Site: brandenburg
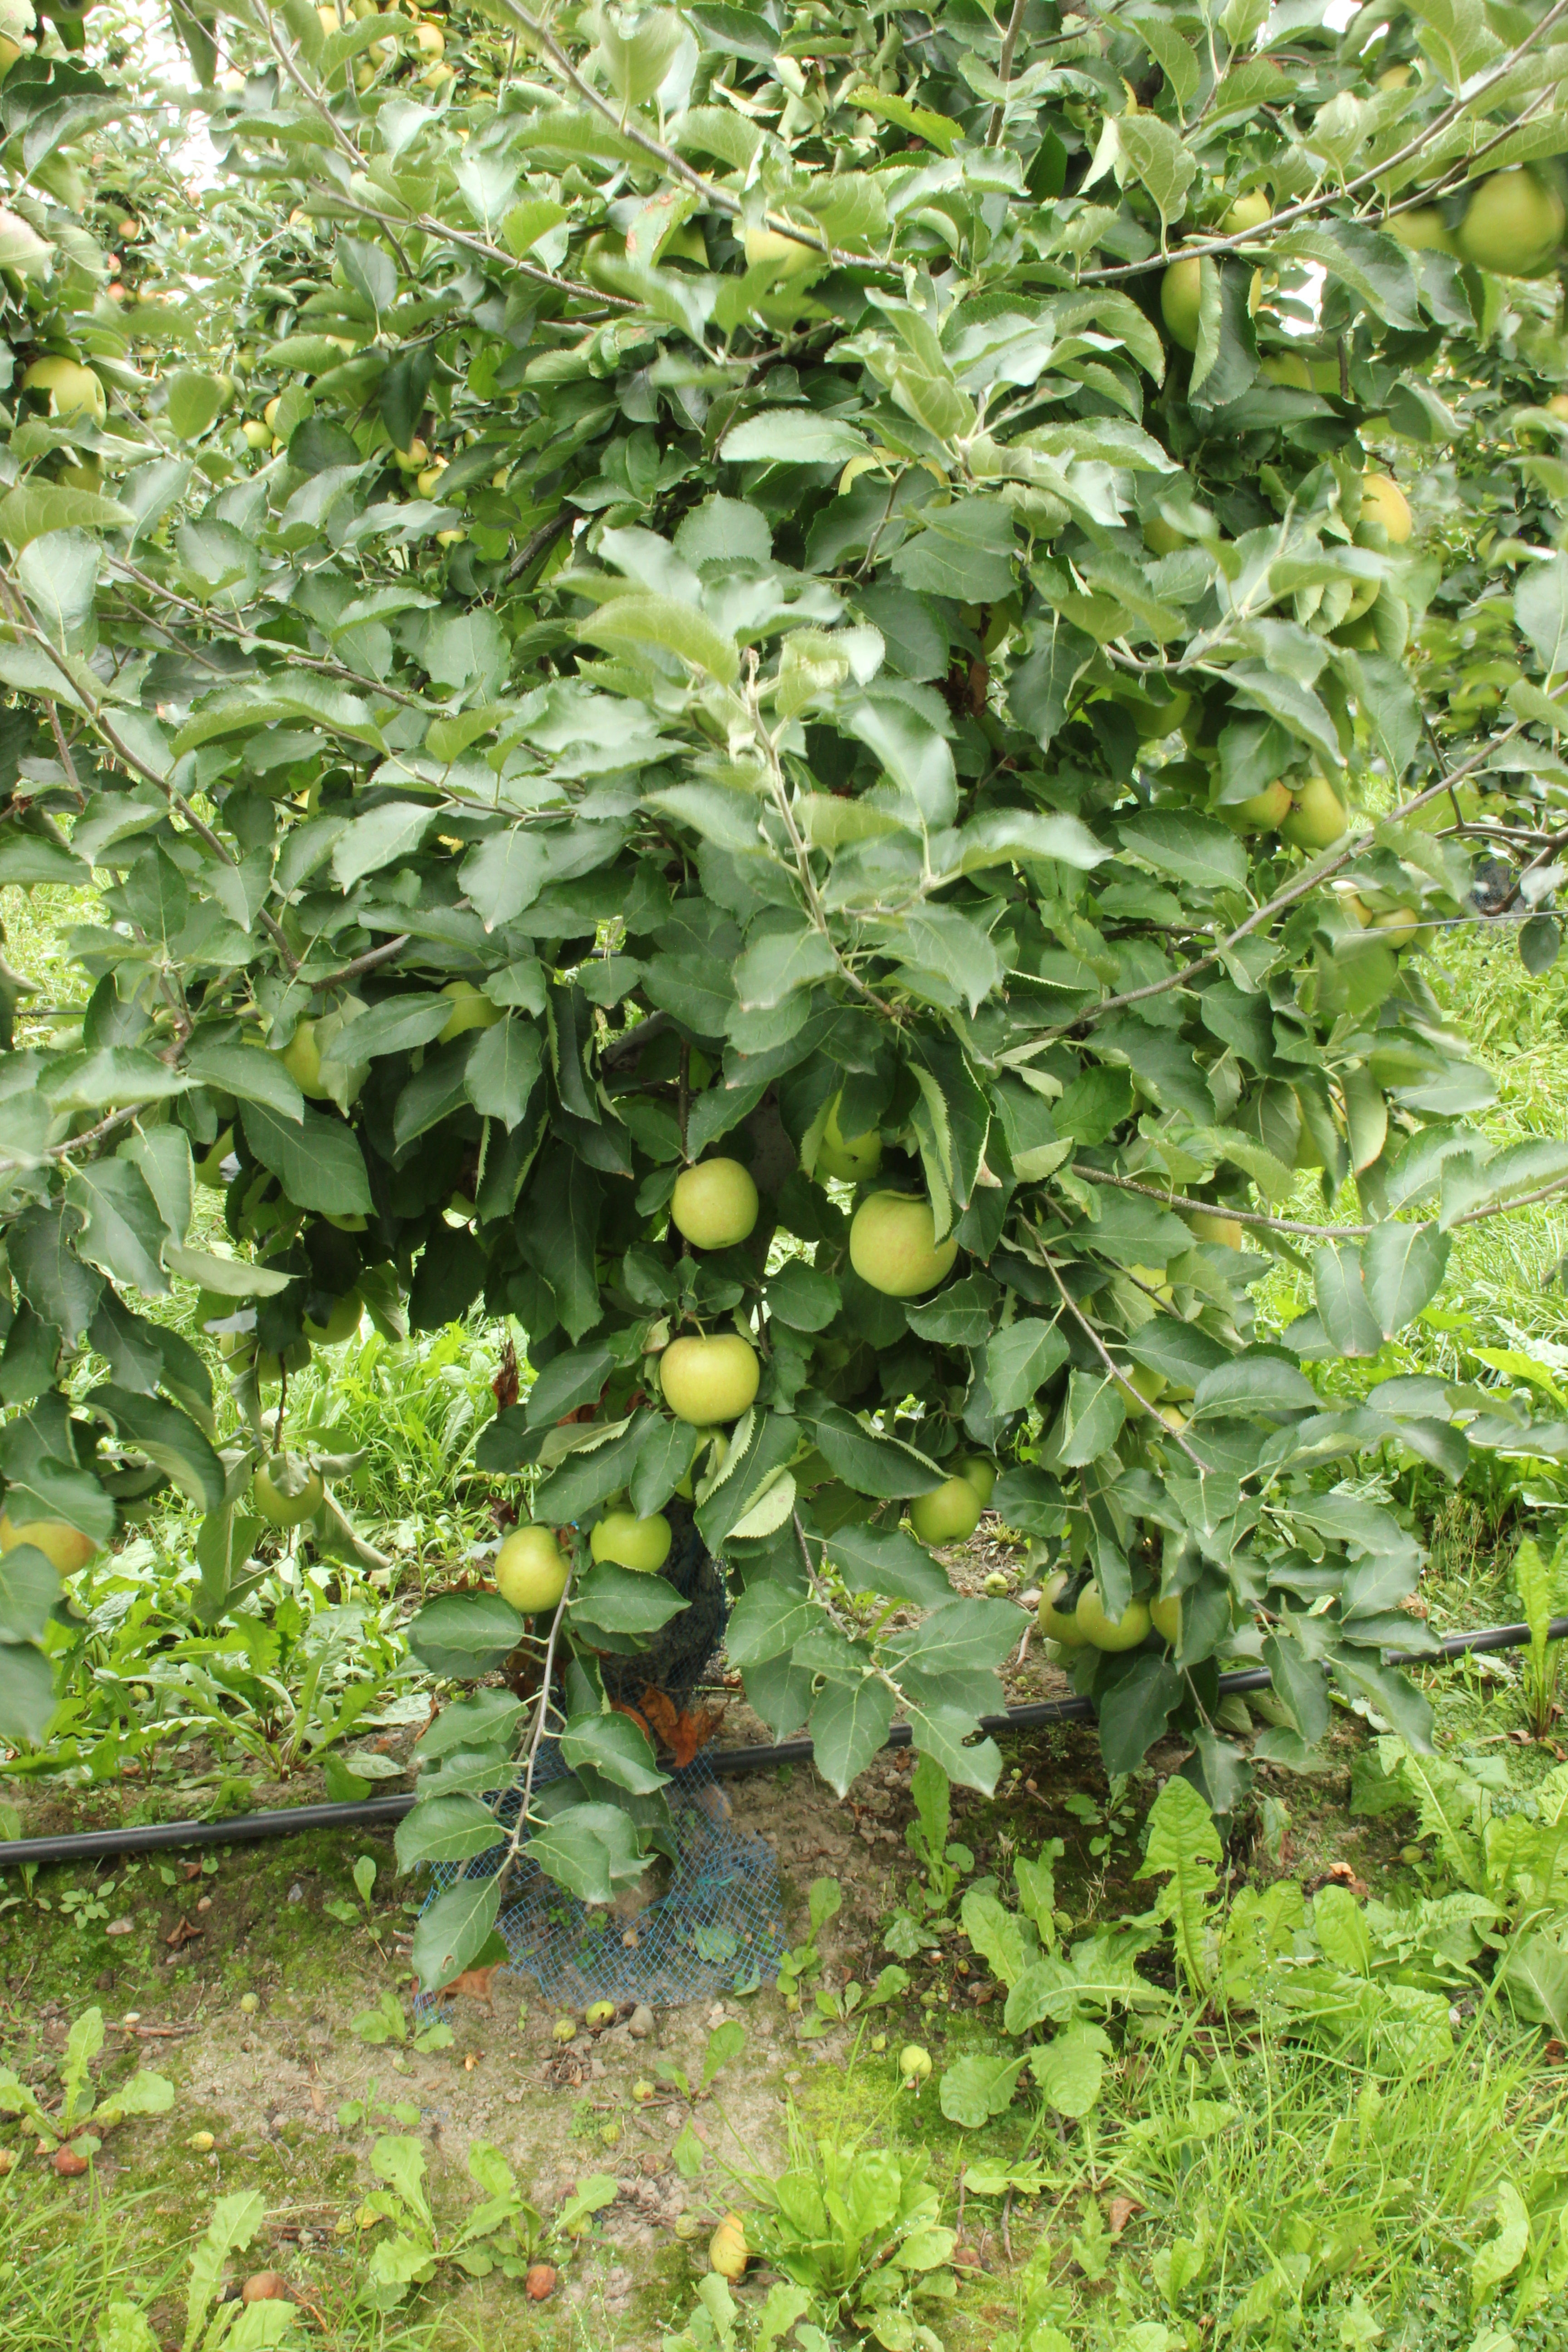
Growth stage (BBCH 87): Maturity of fruit and seed